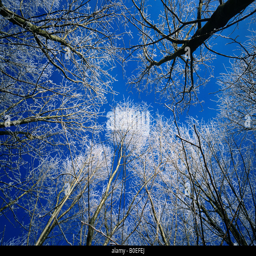
view vertically upwards of heavily frosted trees against a deep blue sky